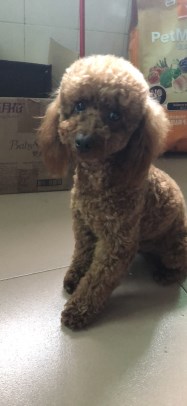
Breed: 7449-n000128-teddy